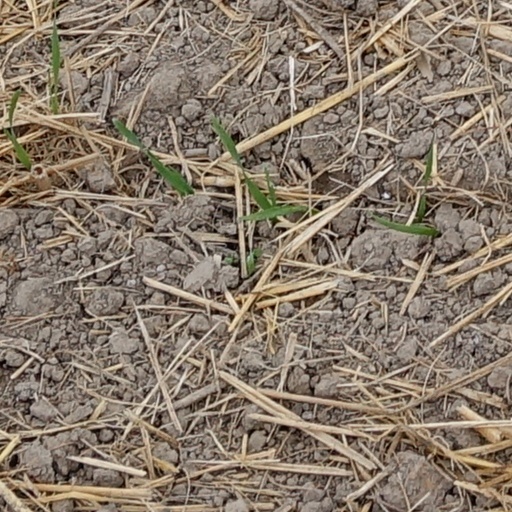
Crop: wheat